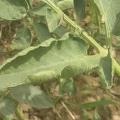
Crop: Tomato
Condition: virosis-d